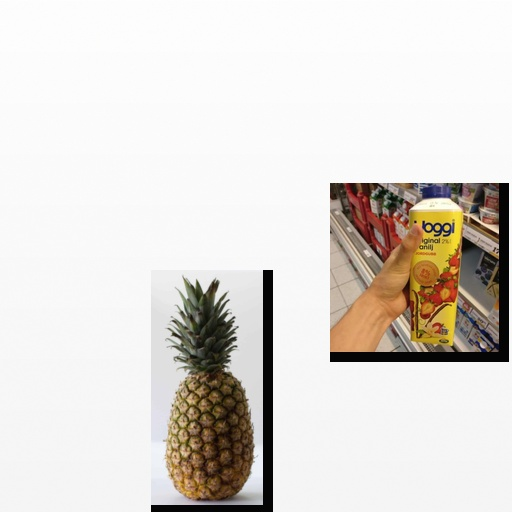
Food items: strawberry_yogurt, pineapple